Classical Greece

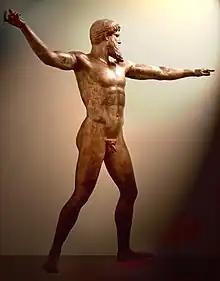
Artemision Bronze, thought to be either Poseidon or Zeus, c. 460 BC, National Archaeological Museum, Athens. Found by fishermen off the coast of Cape Artemisium in 1928. The figure is more than 2 m in height.

Thus, in 415 BC, Alcibiades found support within the Athenian Assembly for his position when he urged that Athens launch a major expedition against Syracuse, a Peloponnesian ally in Sicily, Magna Graecia. Segesta, a town in Sicily, had requested Athenian assistance in their war with another Sicilian town—the town of Selinus. Although Nicias was a sceptic about the Sicilian Expedition, he was appointed along with Alcibiades to lead the expedition.